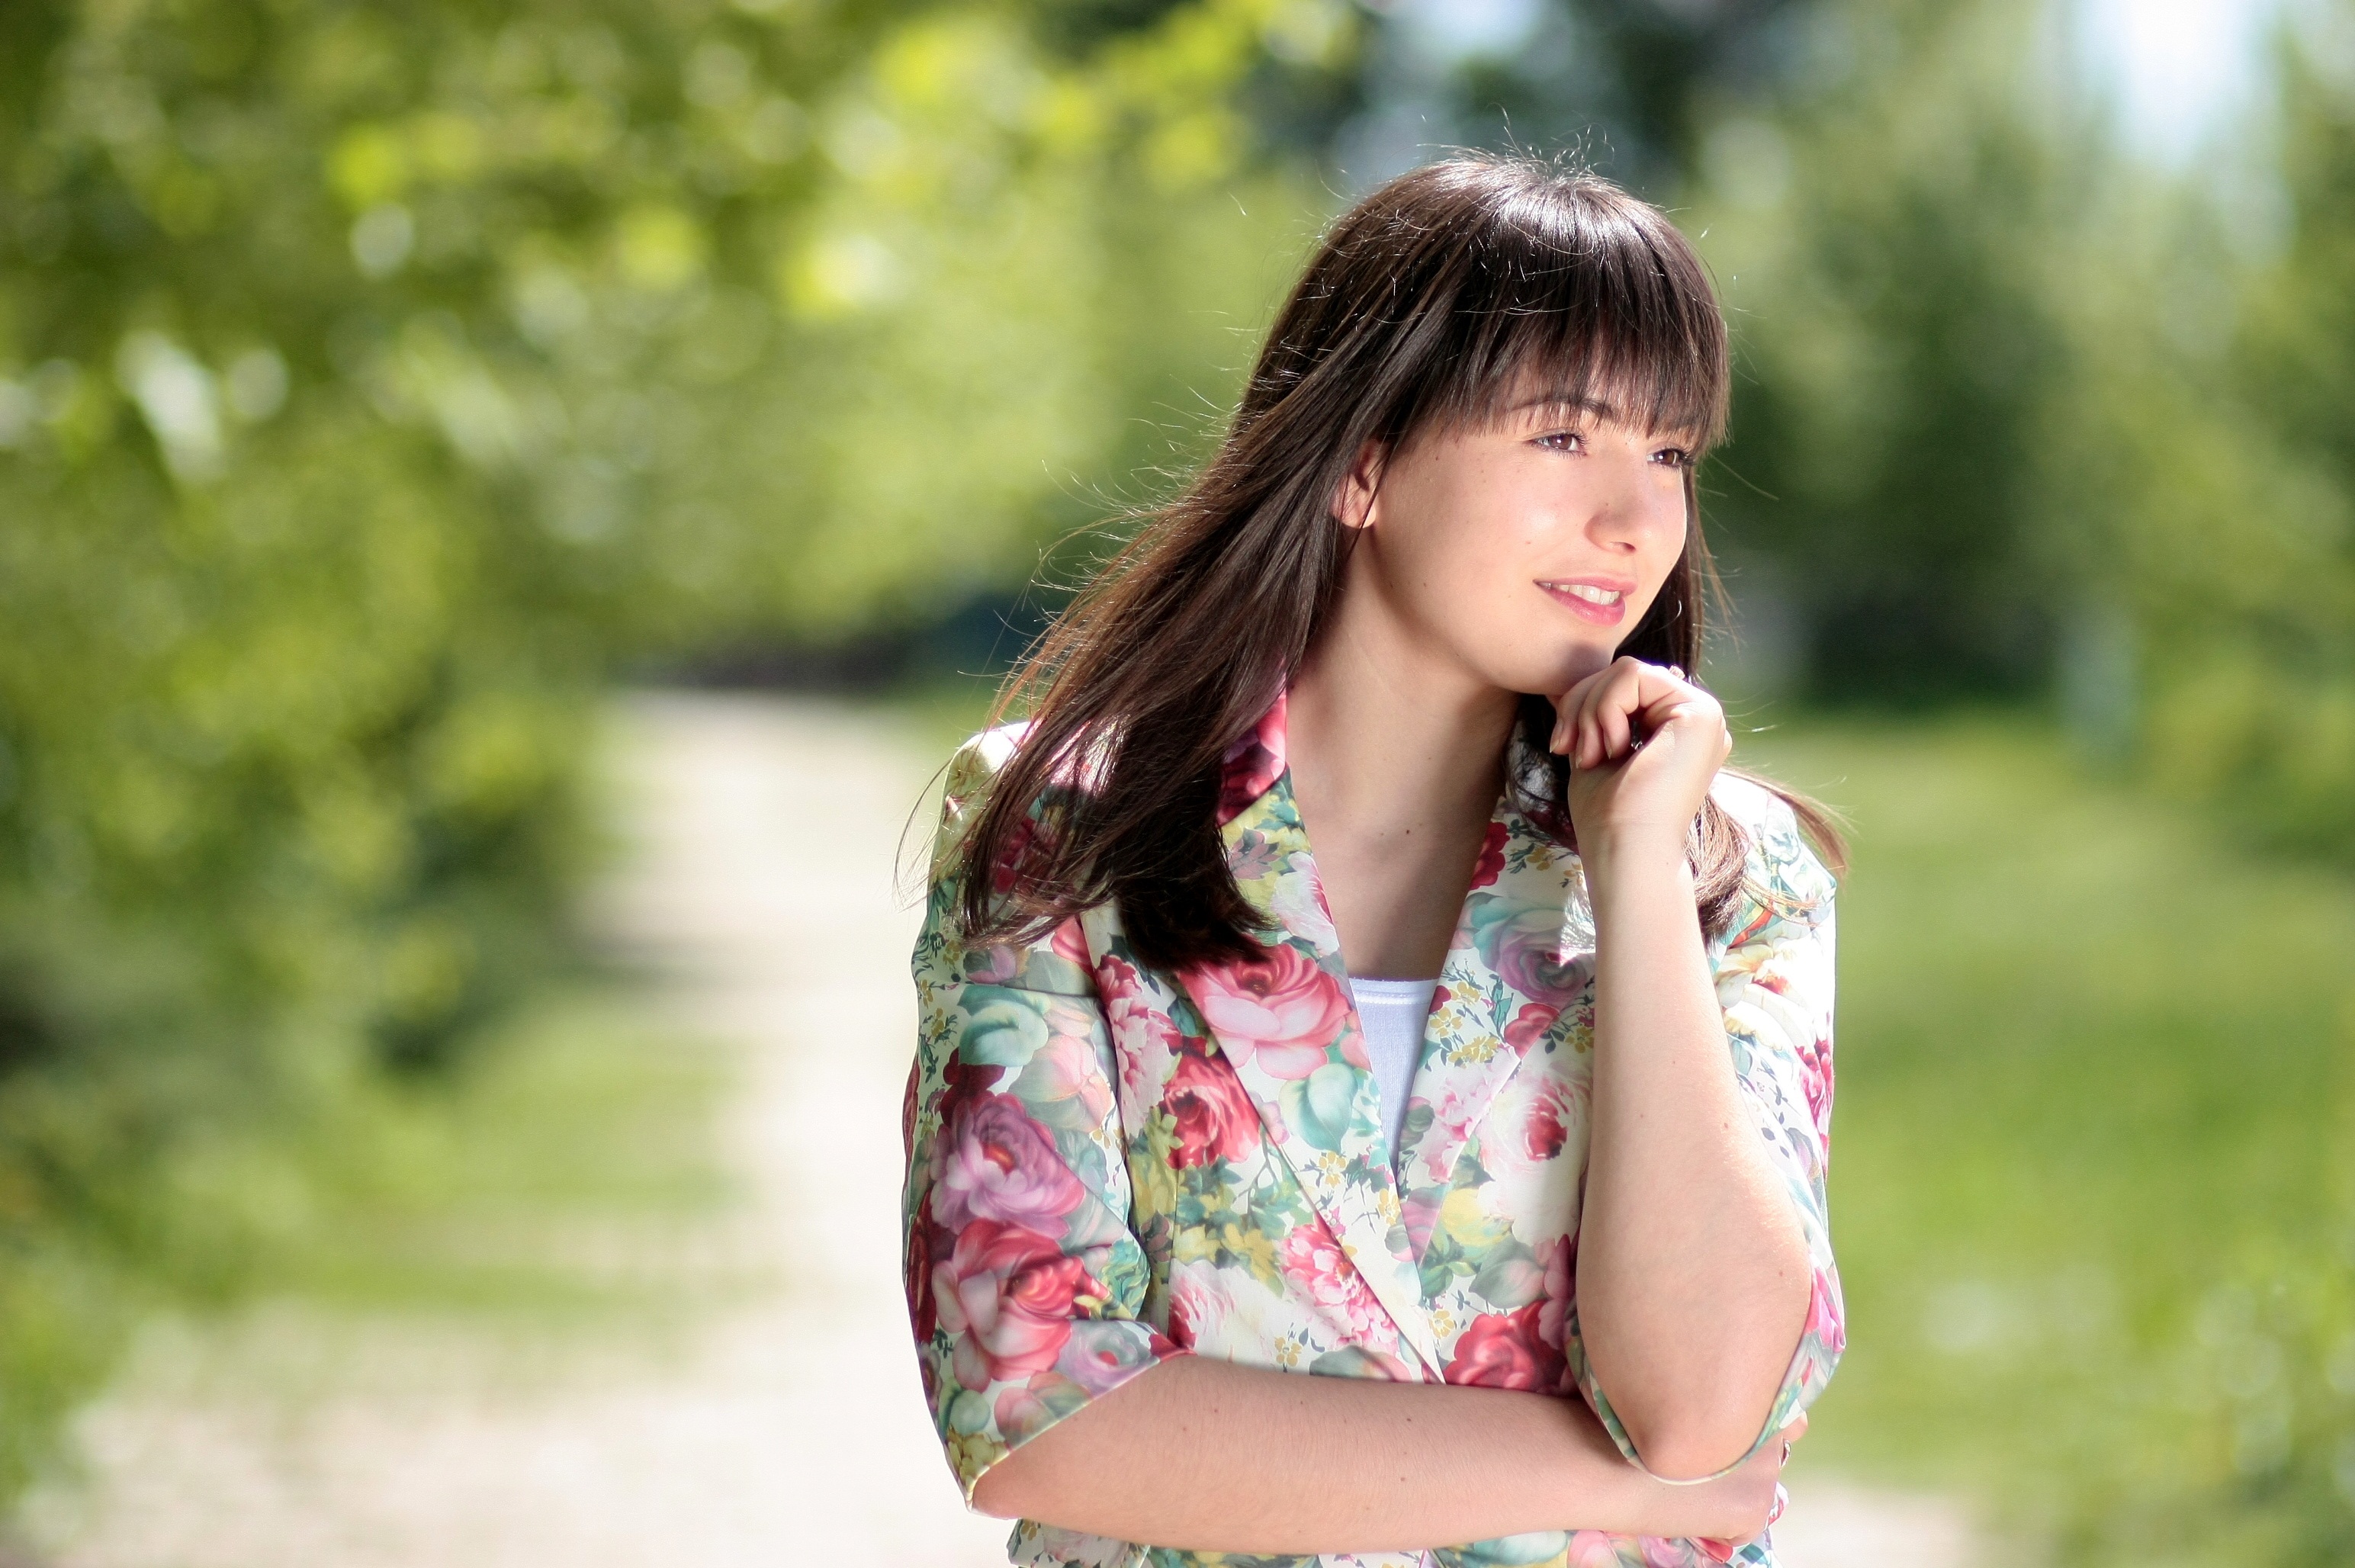
person, girl, photography, brunette, portrait, model, spring, park, fashion, pink, facial expression, dress, photograph, skin, beauty, breton, photo shoot, portrait photography